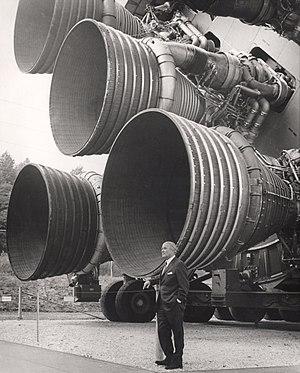
Wernher von Braun posant devant cinq moteurs F-1. Wernher von Braun pose devant le premier étage de la fusée Saturn V, constitué de cinq moteurs F-1. Ces moteurs étaient fabriqués par Rocketdyne sous le contrôle du Centre de vol spatial Marshall. Chaque moteur avait une hauteur de plus de 5,5 mètres (19 pieds) pour un diamètre de tuyère de 3,7 mètres (12,5 pieds), et délivrait une poussée de 6,7 MN, ce qui nécessitait 2,5 tonnes par seconde d'un mélange d'oxygène liquide et de kérosène. Ce premier étage, ou Booster, était à la base de la fusée Saturn V, un engin de 110 m de haut utilisé pour envoyer des hommes sur la lune. Română: Dr. Wernher von Braun stând în faţa a cinci motoare F-1 Un pionier al programului american spaţial, Dr. von Braun este surprins în această fotografie stând în faţa celor cinci motoare F-1 ale rachetei Saturn V. Racheta Saturn V este un vehicul de testare care a fost expus la centrul U.S. Space Rocket Center în Huntsville, Alabama. Concepute şi dezvoltate de Rocketdyne sub îndrumarea Centrului pentru zboruri spaţiale Marshall (engleză: Marshall Space Flight Center), un grup de cinci motoare F-1 a fost montat pe treapta S-IC (prima) a rachetei Saturn V. Motoarele măsurau 5,5 metri în înălţime (19 picioare) şi 3,8 metri (12,5 picioare) în diametru la ajutajul de ieşire şi consumau 15 tone de oxigen lichid şi kerosen pe secundă pentru a produce o putere de 6,7 MN. Treapta S-IC este prima treaptă, sau motor auxiliar, a rachetei de 110 metri care în cele din urmă a dus astronauţii pe Lună. Tiếng Việt: Tiến sĩ Wernher von Braun cùng 5 động cơ tên lửa F-1 tại Huntsville, Alabama.
Le programme Apollo est le programme spatial de la NASA mené durant la période 1961 – 1972, qui a permis aux États-Unis d'envoyer pour la première fois des hommes sur la Lune. Il est lancé par le président John F. Kennedy le 25 mai 1961, essentiellement pour reconquérir le prestige américain mis à mal par les succès de l'astronautique soviétique, à une époque où la guerre froide entre les deux superpuissances battait son plein.
Saturn V est un lanceur spatial géant développé dans les années 1960 par l'agence spatiale américaine, la NASA, pour le programme lunaire Apollo. Utilisé entre 1967 et 1973, il a placé en orbite terrestre, sans aucun échec, les vaisseaux qui ont déposé les astronautes américains sur le sol lunaire. Cette énorme fusée d'un peu plus de 3 000 tonnes, est capable de placer jusqu'à 140 tonnes en orbite basse terrestre pour les dernières missions Apollo. Elle est développée dans le contexte de la course à l’espace opposant Américains et Soviétiques dans les années 1960. Ces circonstances permettent aux États-Unis de mobiliser des moyens financiers et humains exceptionnels pour permettre sa mise au point. La fin prématurée du programme Apollo et les restrictions budgétaires entraînent l'arrêt de la chaîne de fabrication de ce lanceur particulièrement couteux. Après un dernier vol pour mettre en orbite la station spatiale Skylab, la NASA décide de développer un lanceur réutilisable, la navette spatiale américaine, en espérant abaisser sensiblement les coûts très élevés de mise en orbite.
Saturn est une famille de lanceurs américains développée par la NASA dans les années 1960 pour le programme Apollo. Elle comprend le lanceur Saturn V développé pour permettre le lancement de l'expédition lunaire et capable de placer 110 tonnes en orbite basse et les fusées Saturn I et Saturn IB qui ont permis la mise au point par étapes de la fusée géante.
Pratt & Whitney Rocketdyne était une ancienne entreprise américaine de conception et de fabrication de moteur-fusée à ergols liquides. Rocketdyne a été liée à la société North American Aviation la plus grande partie de son histoire, puis a appartenu à Boeing jusqu'en 2005, où elle fut revendue à la compagnie United Technologies Corporation, maison-mère de Pratt & Whitney. Son siège était situé à Canoga Park en Californie. La société Pratt & Whitney Rocketdyne a été vendue en 2013 par Pratt & Whitney à GenCorp et fusionnée avec le motoriste Aerojet également filiale de GenCorp pour former la société Aerojet Rocketdyne.
Wernher von Braun est un ingénieur allemand, né le 23 mars 1912 à Wirsitz, en Posnanie, et mort le 16 juin 1977 à Alexandria, en Virginie. Pendant la Seconde Guerre mondiale, il est l'un des principaux ingénieurs qui permettent le vol des fusées allemandes de type V2, le premier missile balistique de l'histoire ; dans l'administration du Troisième Reich, il atteint le grade de SS-Sturmbannführer. Transféré aux États-Unis après la capitulation allemande, il est naturalisé américain en 1955 et joue un rôle majeur dans le développement des fusées, notamment celles qui ont permis la conquête spatiale américaine.